Mehala

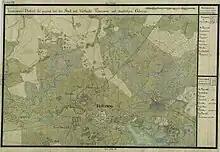
Mehala ("Mihalla") in the Josephinian Land Survey of 1769–1772. Depicted here are also the Wells of the Pashas ("Baschabrun"), east of Mehala.

For the next 65 years Mehala was made part of the city and in 1716 it received the name "Neustadt" (which in German translates as "new city"; Hungarians called it "Újváros"). In 1723, during the construction of the new fortifications, which were extended far beyond the Turkish palisades, Palanca Mare had to be demolished. Since the Orthodox Rascians (collective term for Romanians and Serbs) were not allowed to settle in the fortress at that time, many of them moved to what is now Mehala. After the fire and plague of 1738, the Romanian population of Mehala increased considerably. By 1744 Mehala was subordinated to the Rascian magistrate of Timișoara. In 1779 the Banat of Temeswar was incorporated into Hungary and divided into counties. The villages and estates, which were all in the possession of the Vienna's Imperial Chamber, were put up for auction. Mehala was also a Chamber estate, but being considered a suburb of Timișoara, the settlement was ceded in 1782 by the Chamber without auction to Timișoara, which requested Mehala at an estimated price of 101,482 florins and 32 ½ kreutzers. After the death of Emperor Joseph II (1790) many of his decisions and contracts concluded during his reign were annulled. This also happened with Mehala's contract of sale. As the price agreed in 1781 in the "Deed of privilege of the free city" was not paid to the Chamber by the city, the actual handover of Mehala did not take place. Mehala was thus separated from the city and placed under the control of the administration of the Temes County as an independent village under the name "Mehala". At the beginning of the 20th century, the commune had about 300 houses with gardens, grouped in four distinct colonies – Ronaț, Anheurer, Blașcovici and Weiß – between which there were no roads or paved sidewalks.